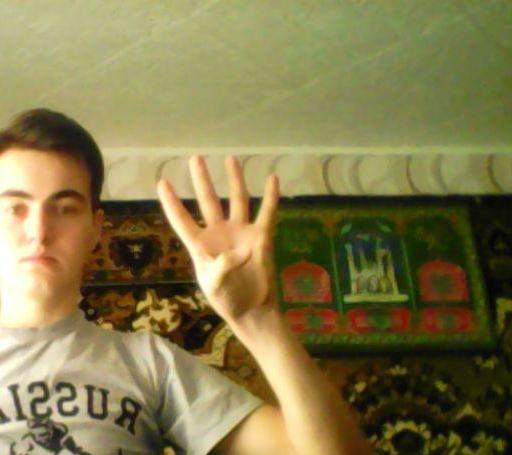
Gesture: four